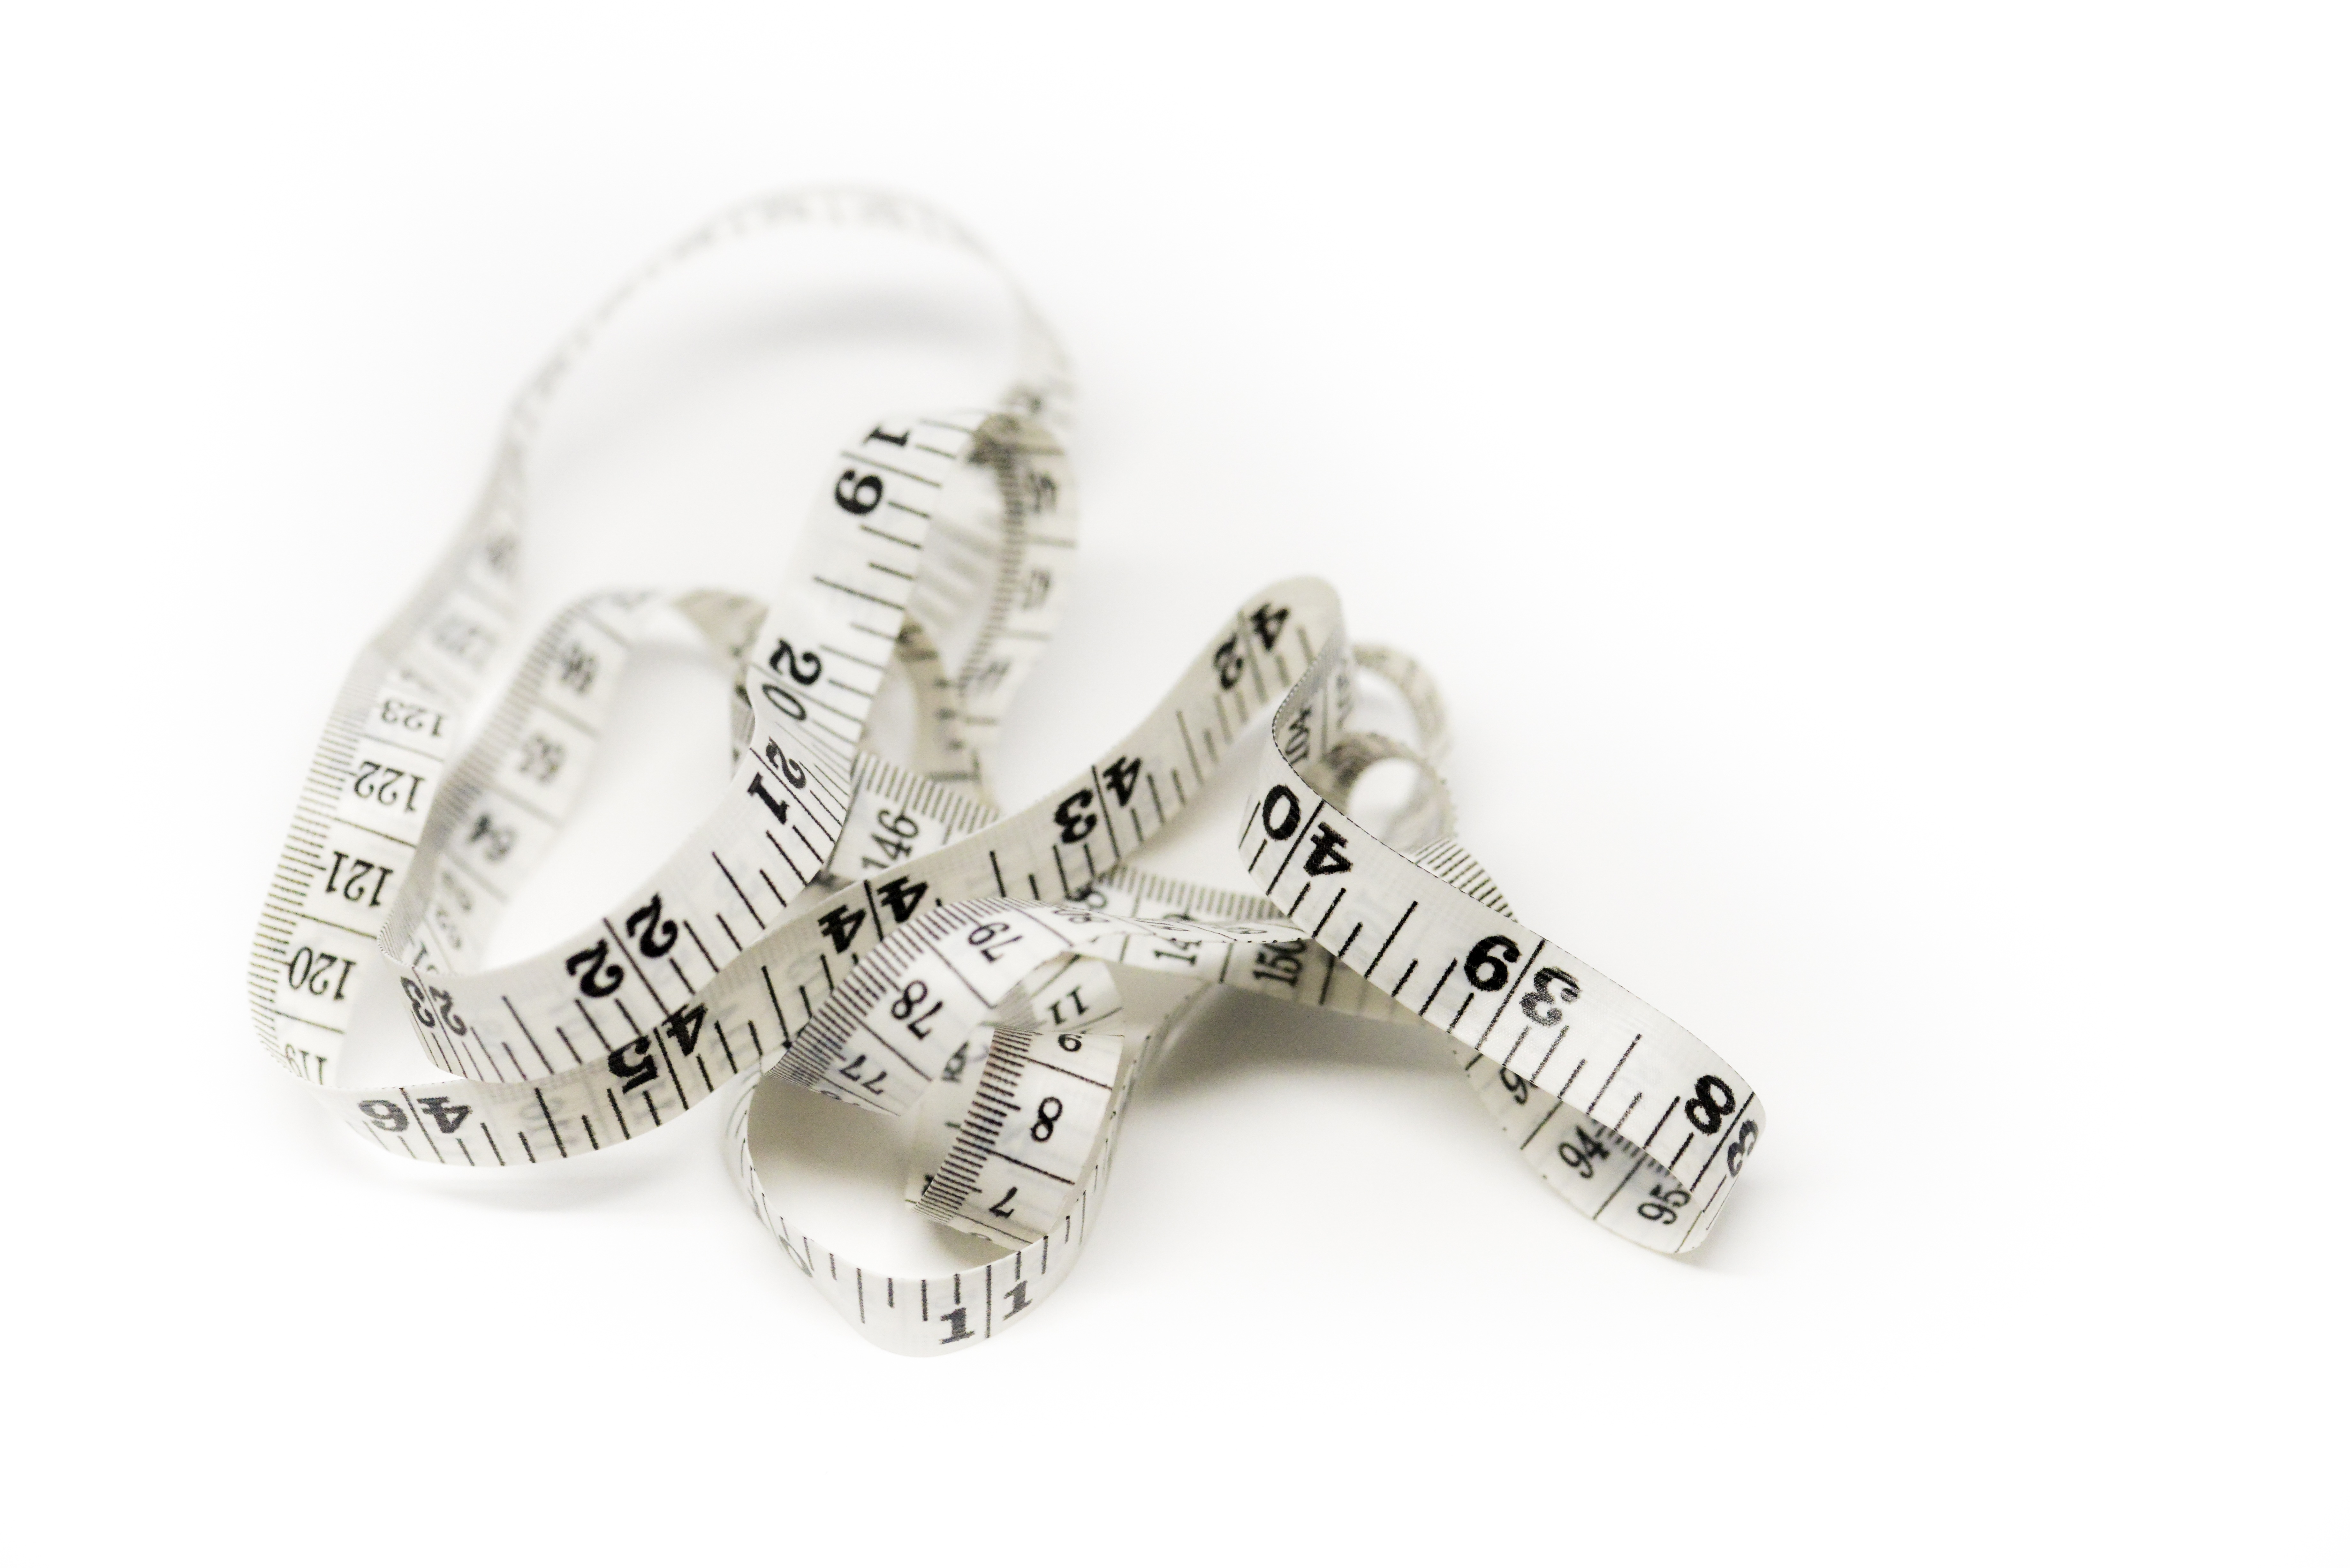
hand, shoe, white, number, finger, distance, foot, measure, ruler, measurement, sewing, tailor, jewellery, long, silver, footwear, size, tape, tape measure, diet, length, measuring, measuring tape, width, inch, inches, centimeter, fashion accessory